Mary Lyon

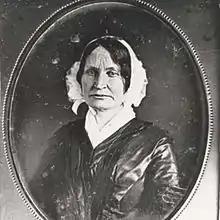
Lyon c. 1845

During these early years, Lyon gradually developed her vision for Mount Holyoke Female Seminary, which would resemble Grant's schools in many respects but, Lyon hoped, draw its students from a wider socioeconomic range. The college was unique in that it was founded by people of modest means and served their daughters, rather than the children of the rich. She was especially influenced by Reverend Joseph Emerson, whose "Discourse on Female Education" (1822) advocated that women should be trained to be teachers rather than "to please the other sex."